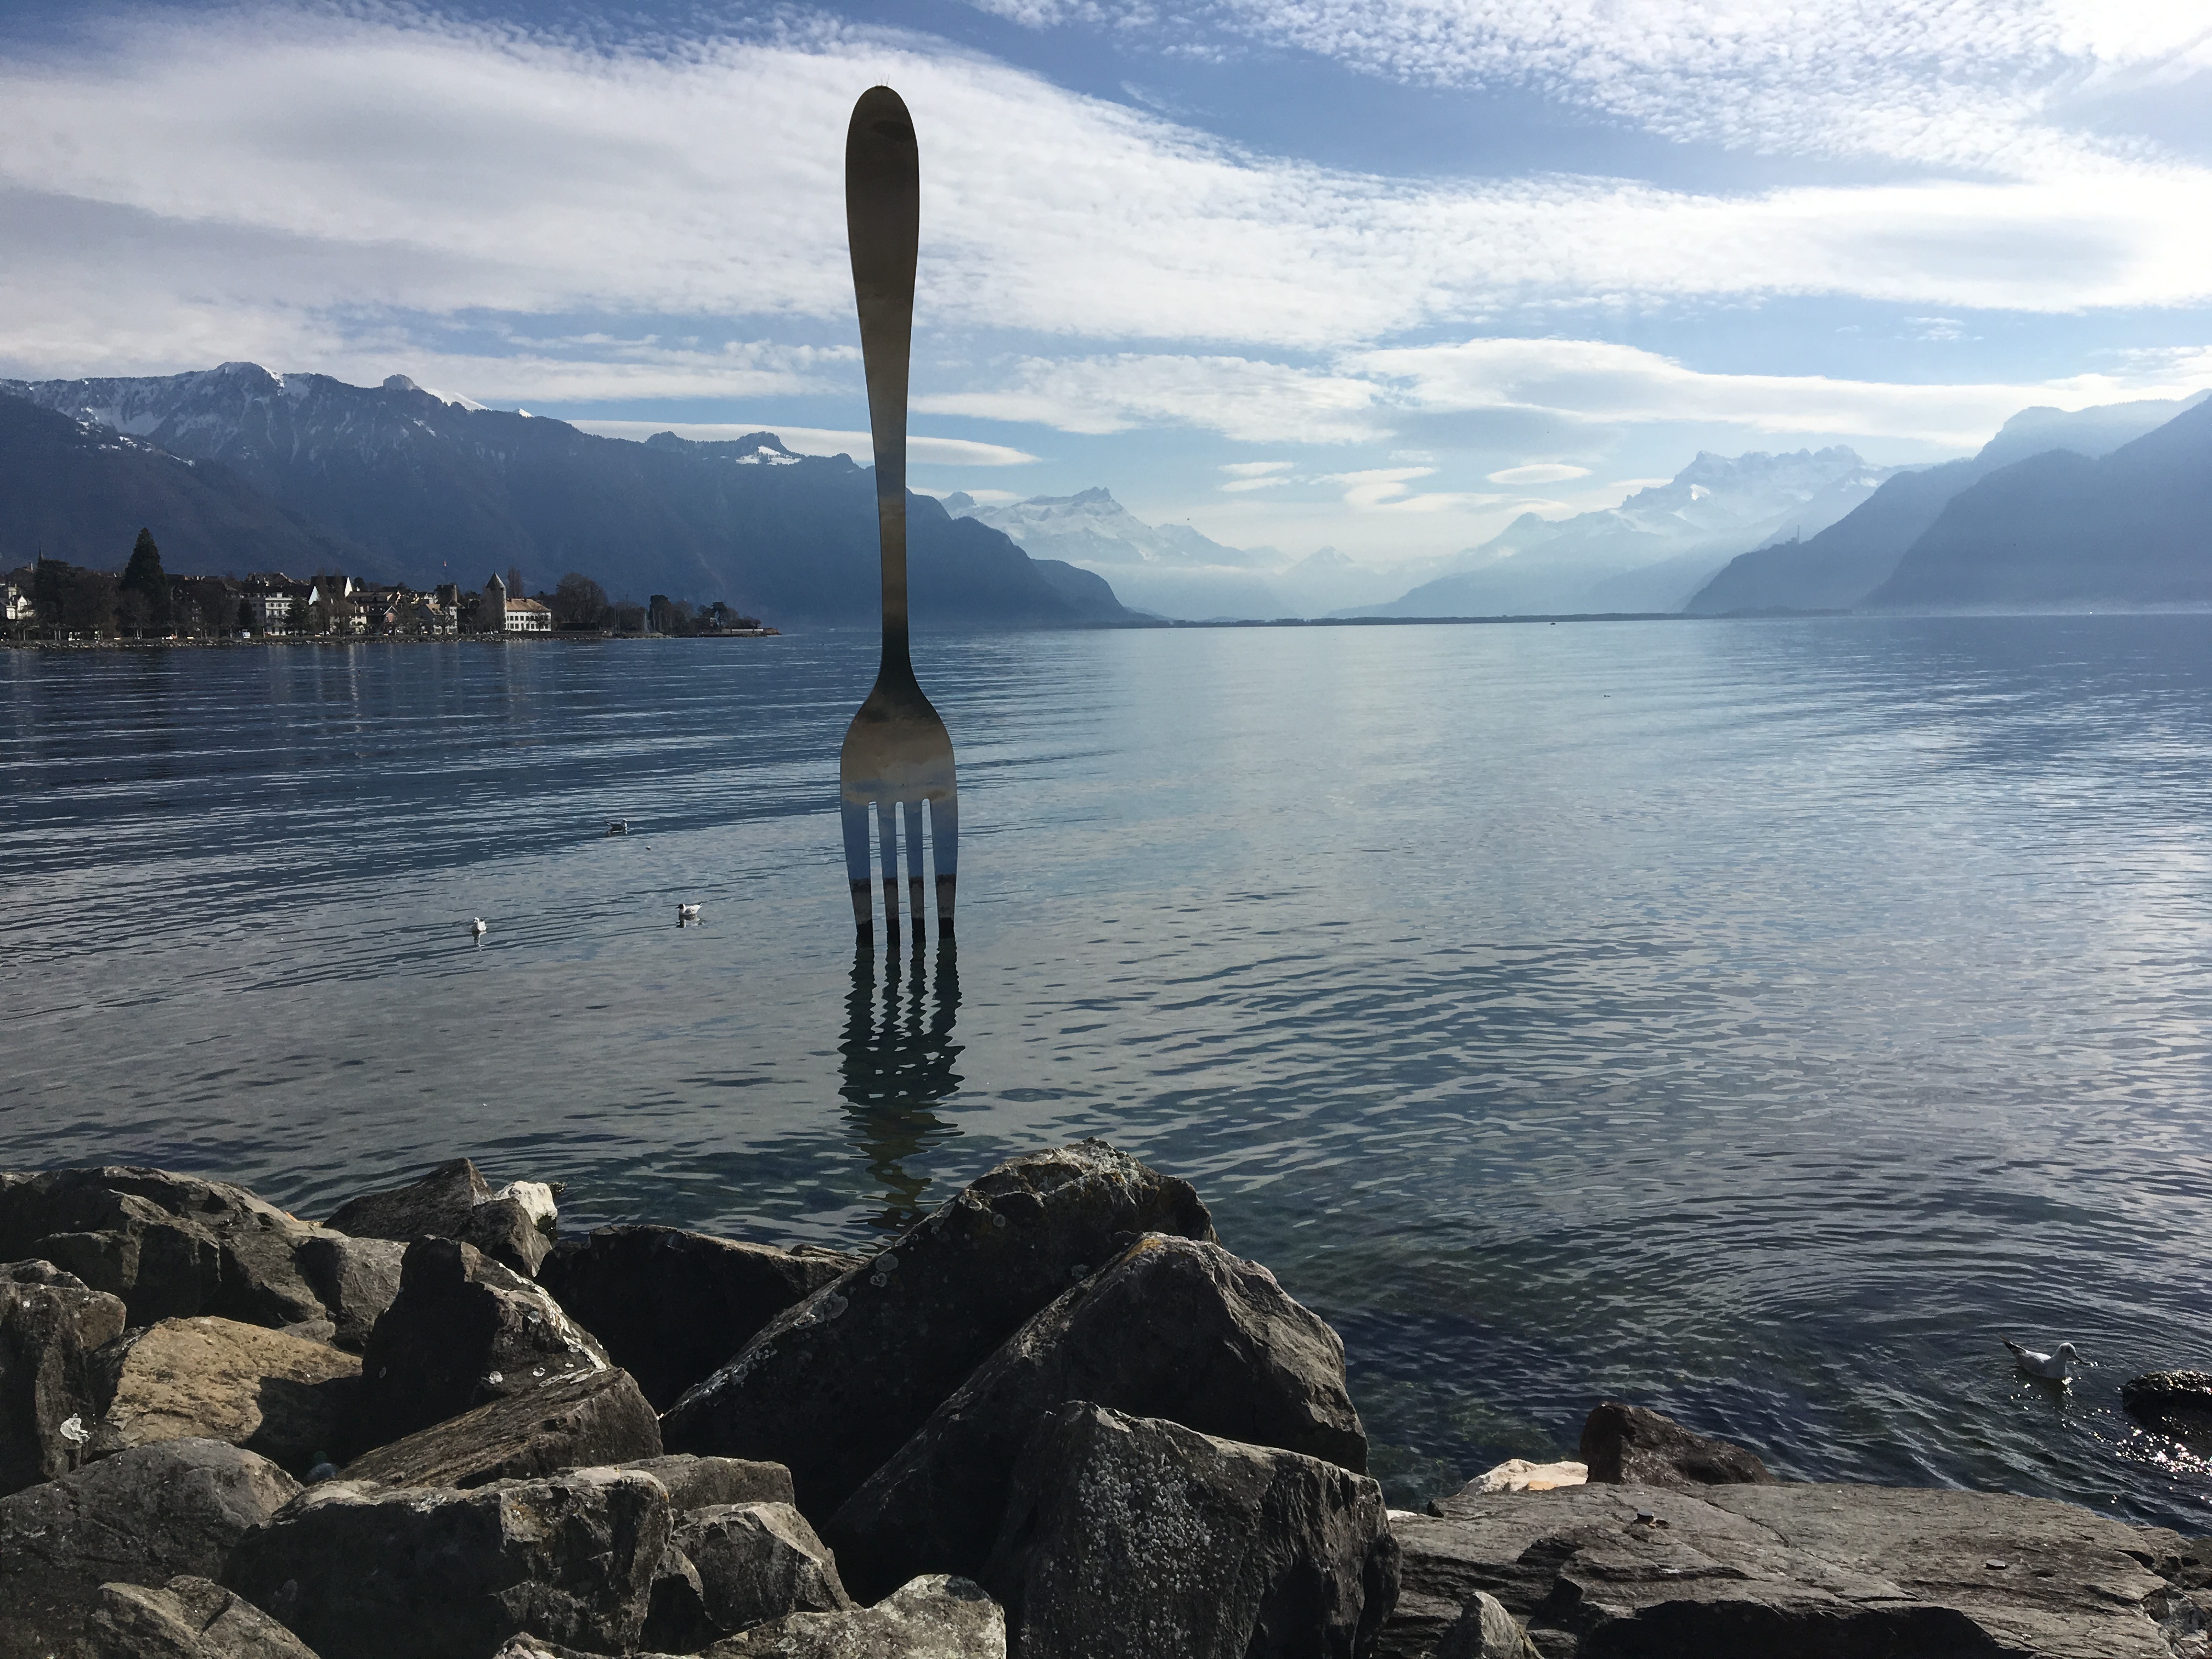
landscape, sea, coast, water, nature, rock, ocean, horizon, fork, mountain, winter, cloud, sky, shore, wave, lake, restaurant, france, food, reflection, museum, symbol, weather, bay, blue, body of water, cook, stones, art, clouds, mountains, switzerland, waters, february, lake geneva, vevey